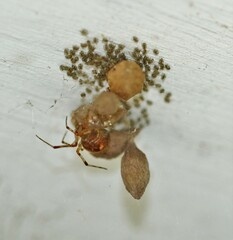
Species: Parasteatoda_tepidariorum